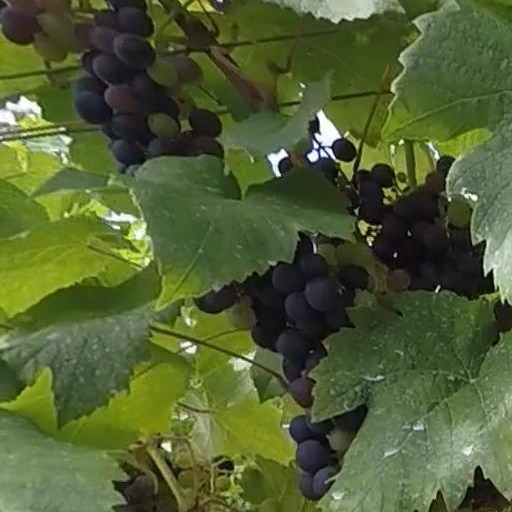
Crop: grape